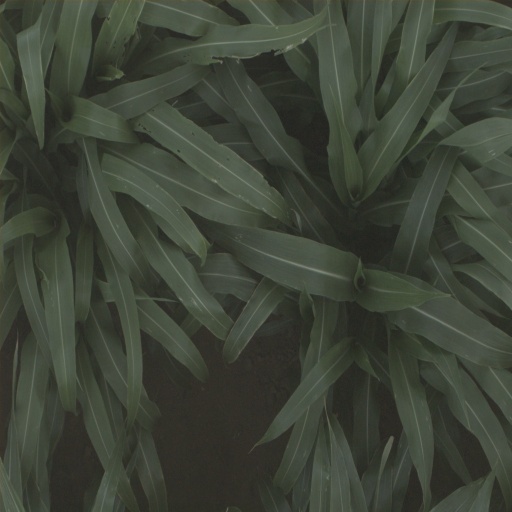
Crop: sorghum